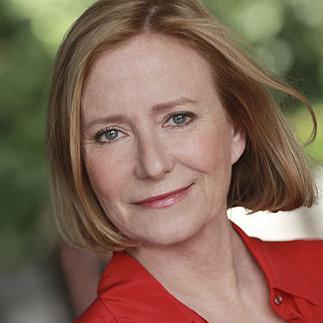
Age: 53